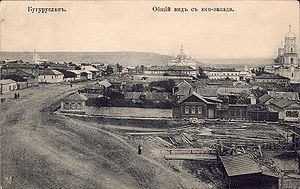
Samara guvernement
Udsigt over Buguruslan, begyndelsen af 1900-tallet.
Samara guvernement var et guvernement i Kejserdømmet Rusland og Sovjetunionen 1851–1928.